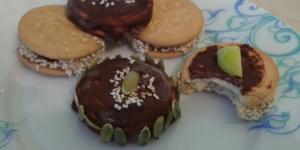
sandwich helado con galleta y platano